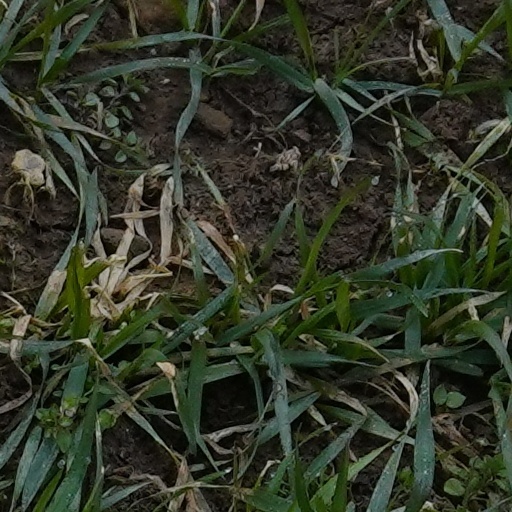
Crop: wheat